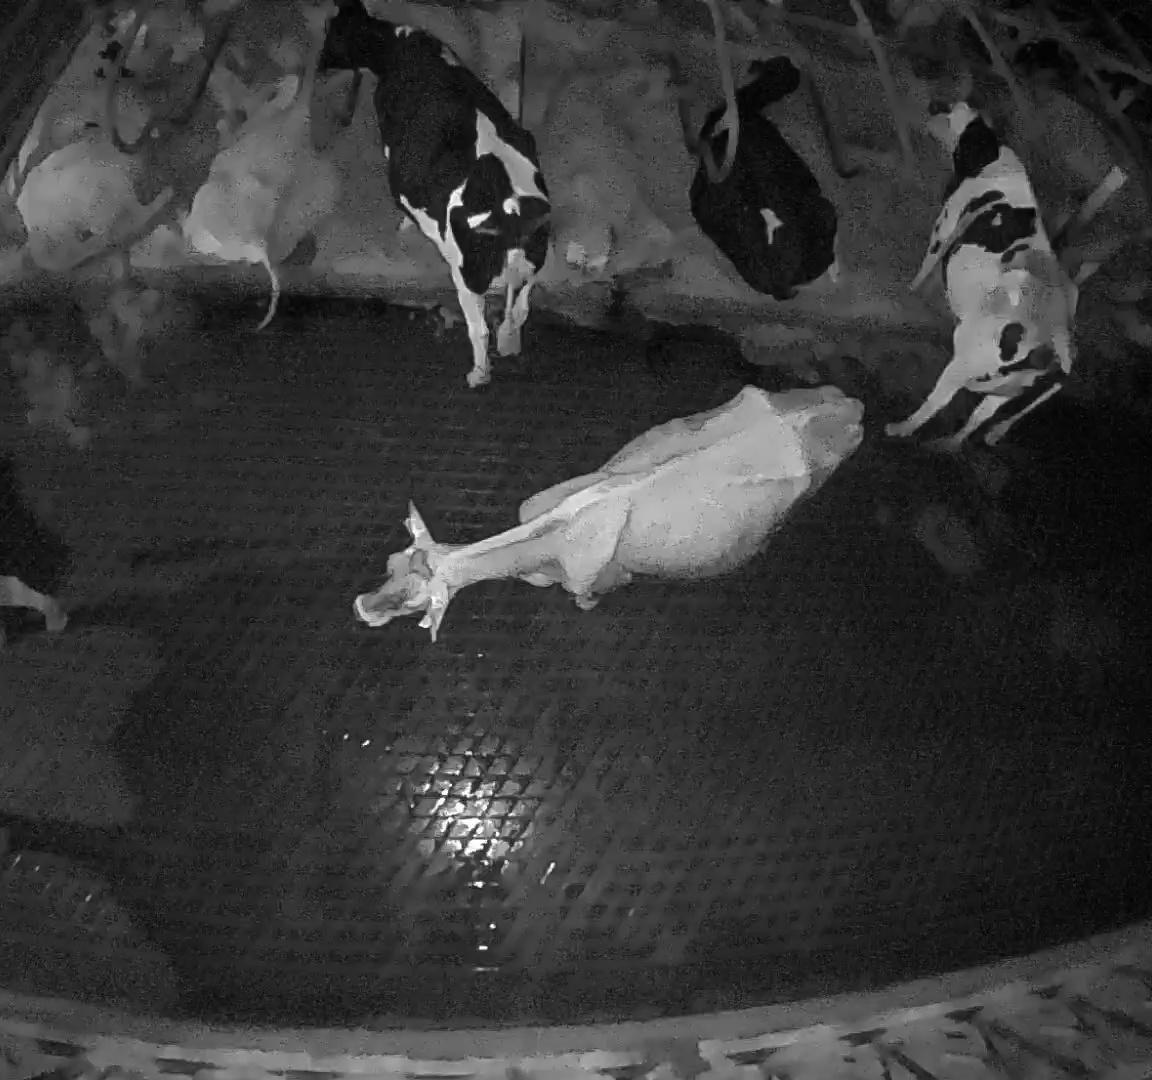
Number of cows: 7